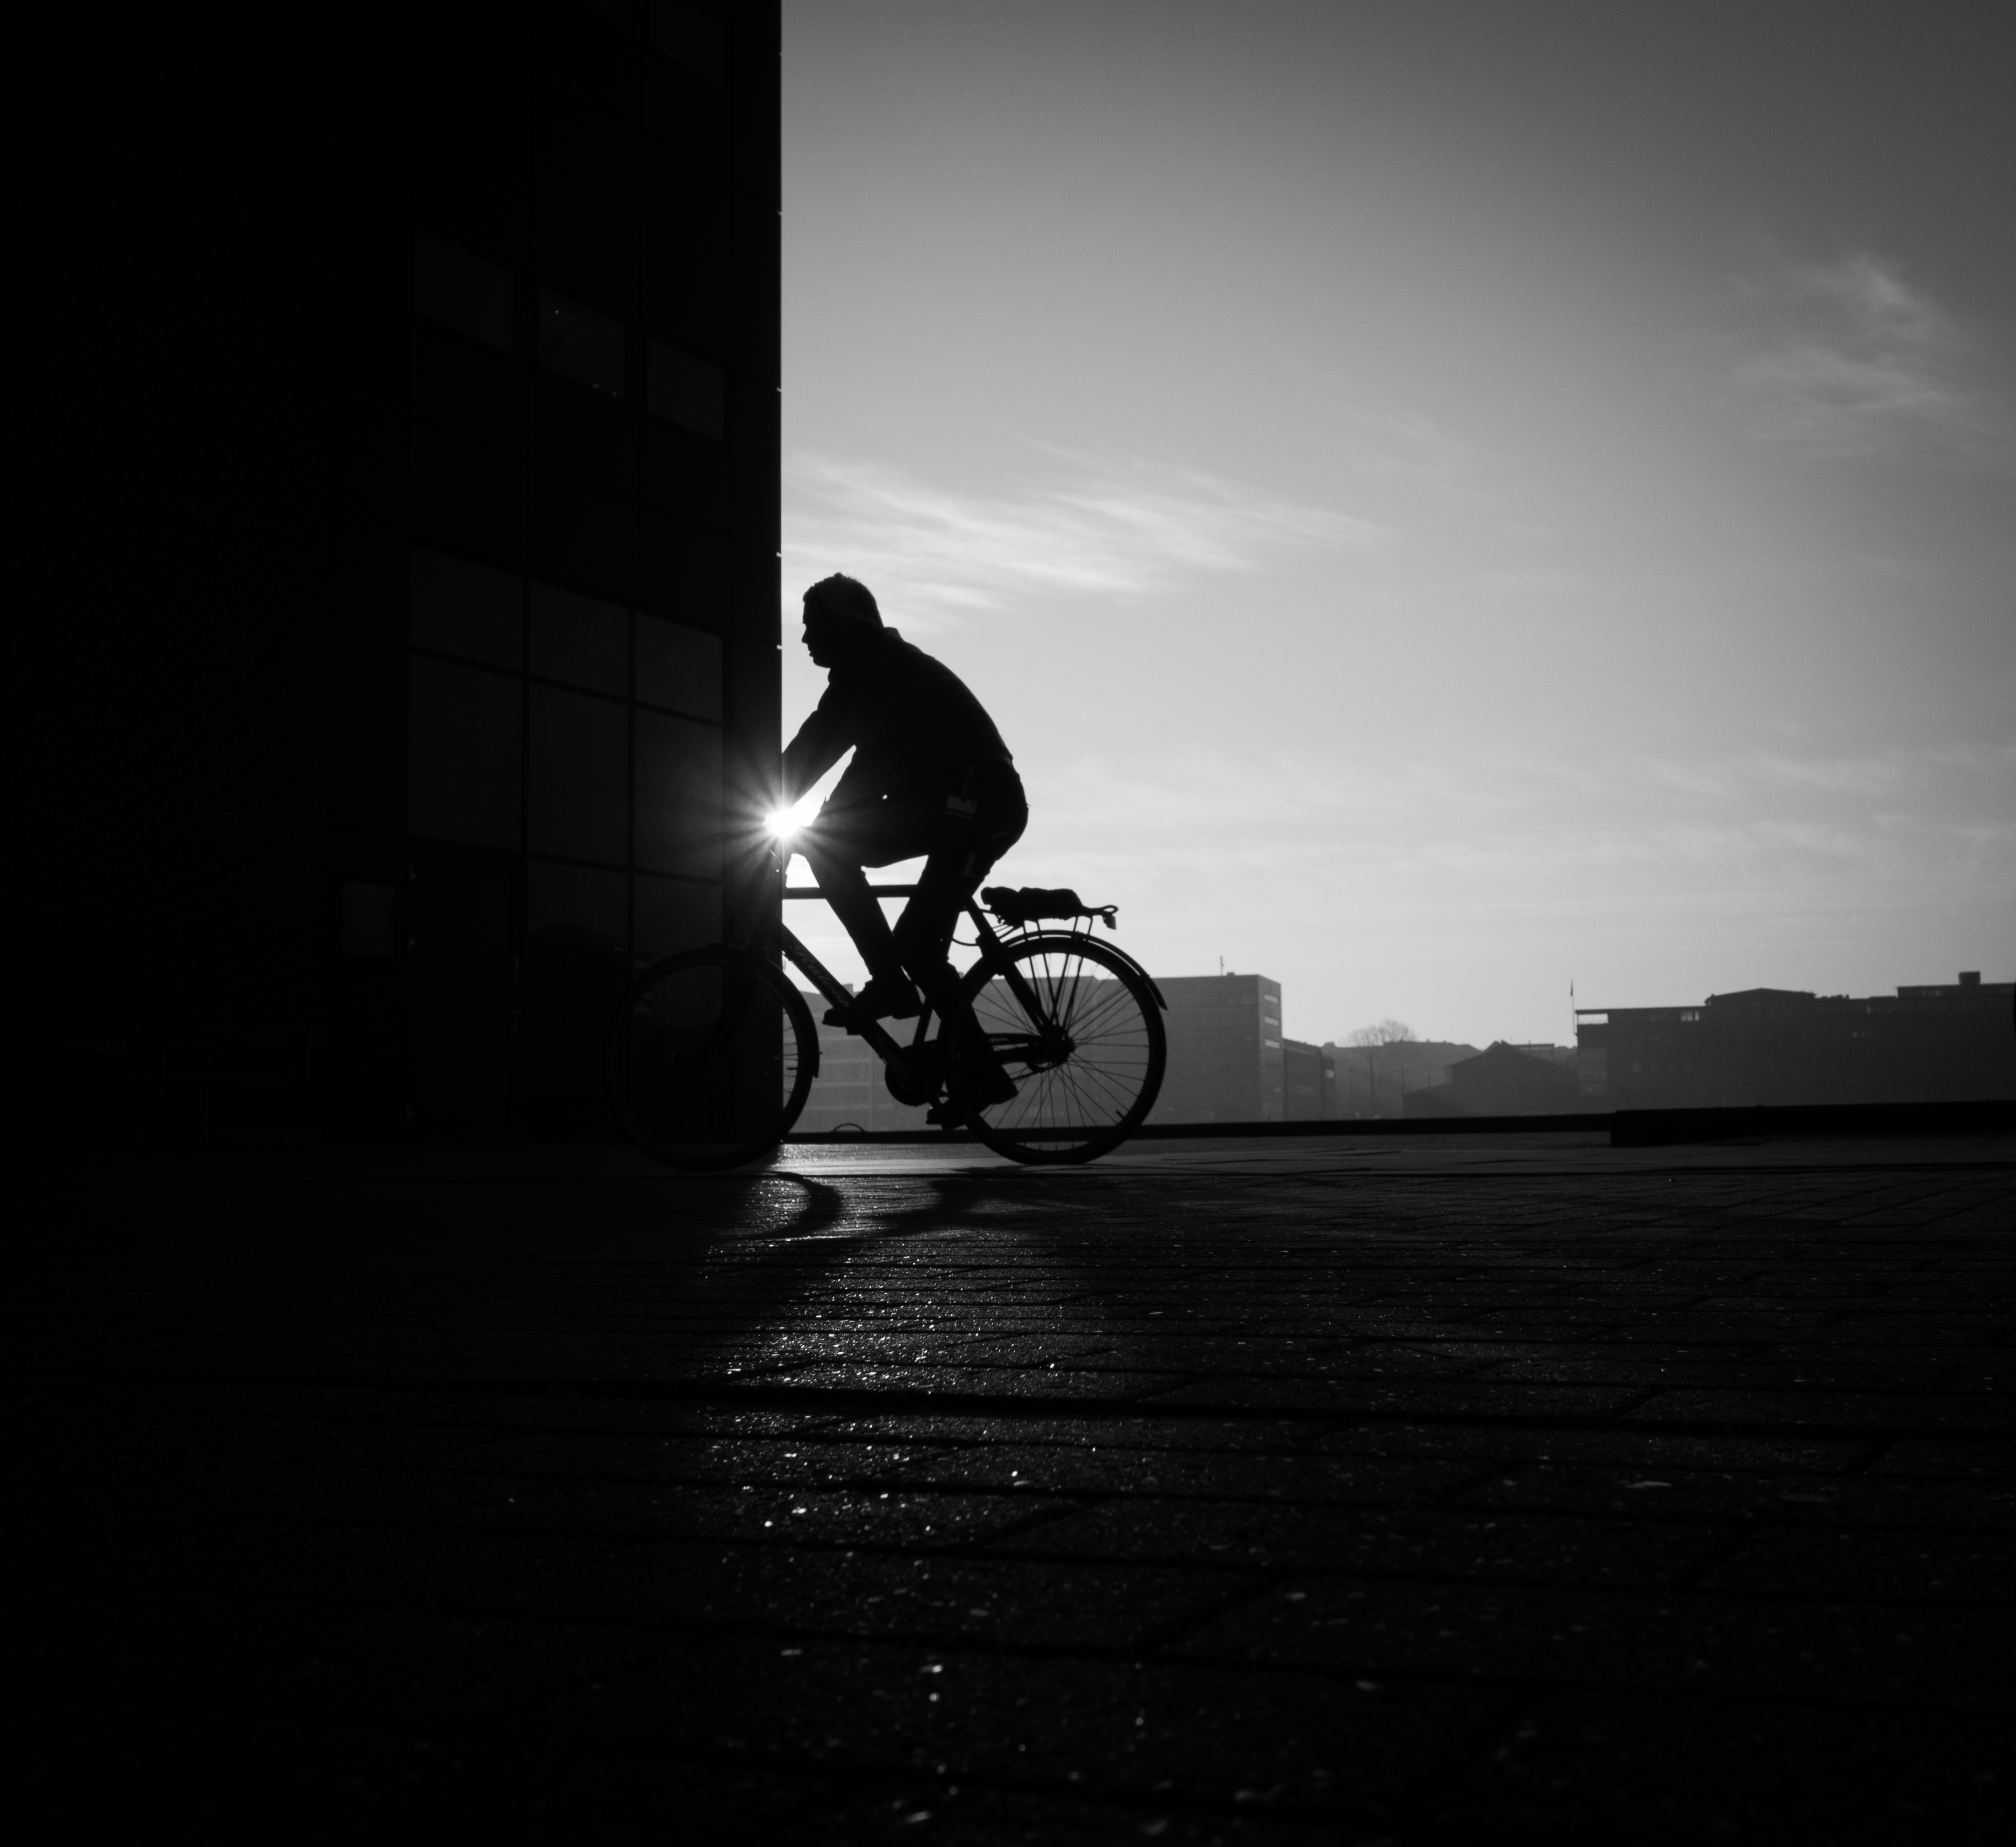
silhouette, light, black and white, white, street, photography, shadow, darkness, black, monochrome, extreme sport, streetphotography, flickr, thomas, sports, olympus, omd, fuji, leica, monochrom, leuthard, hcb, thomasleuthard, monochrome photography